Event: Nepal Earthquake
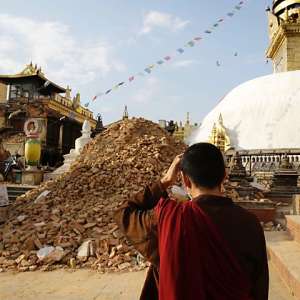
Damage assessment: damage